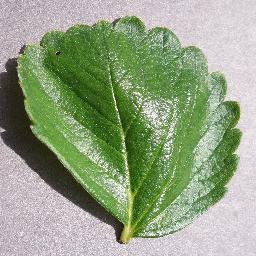
Label: Strawberry___healthy